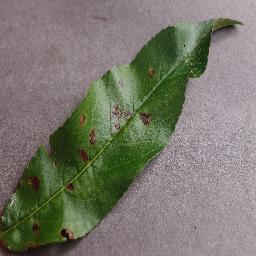
Label: Peach___Bacterial_spot